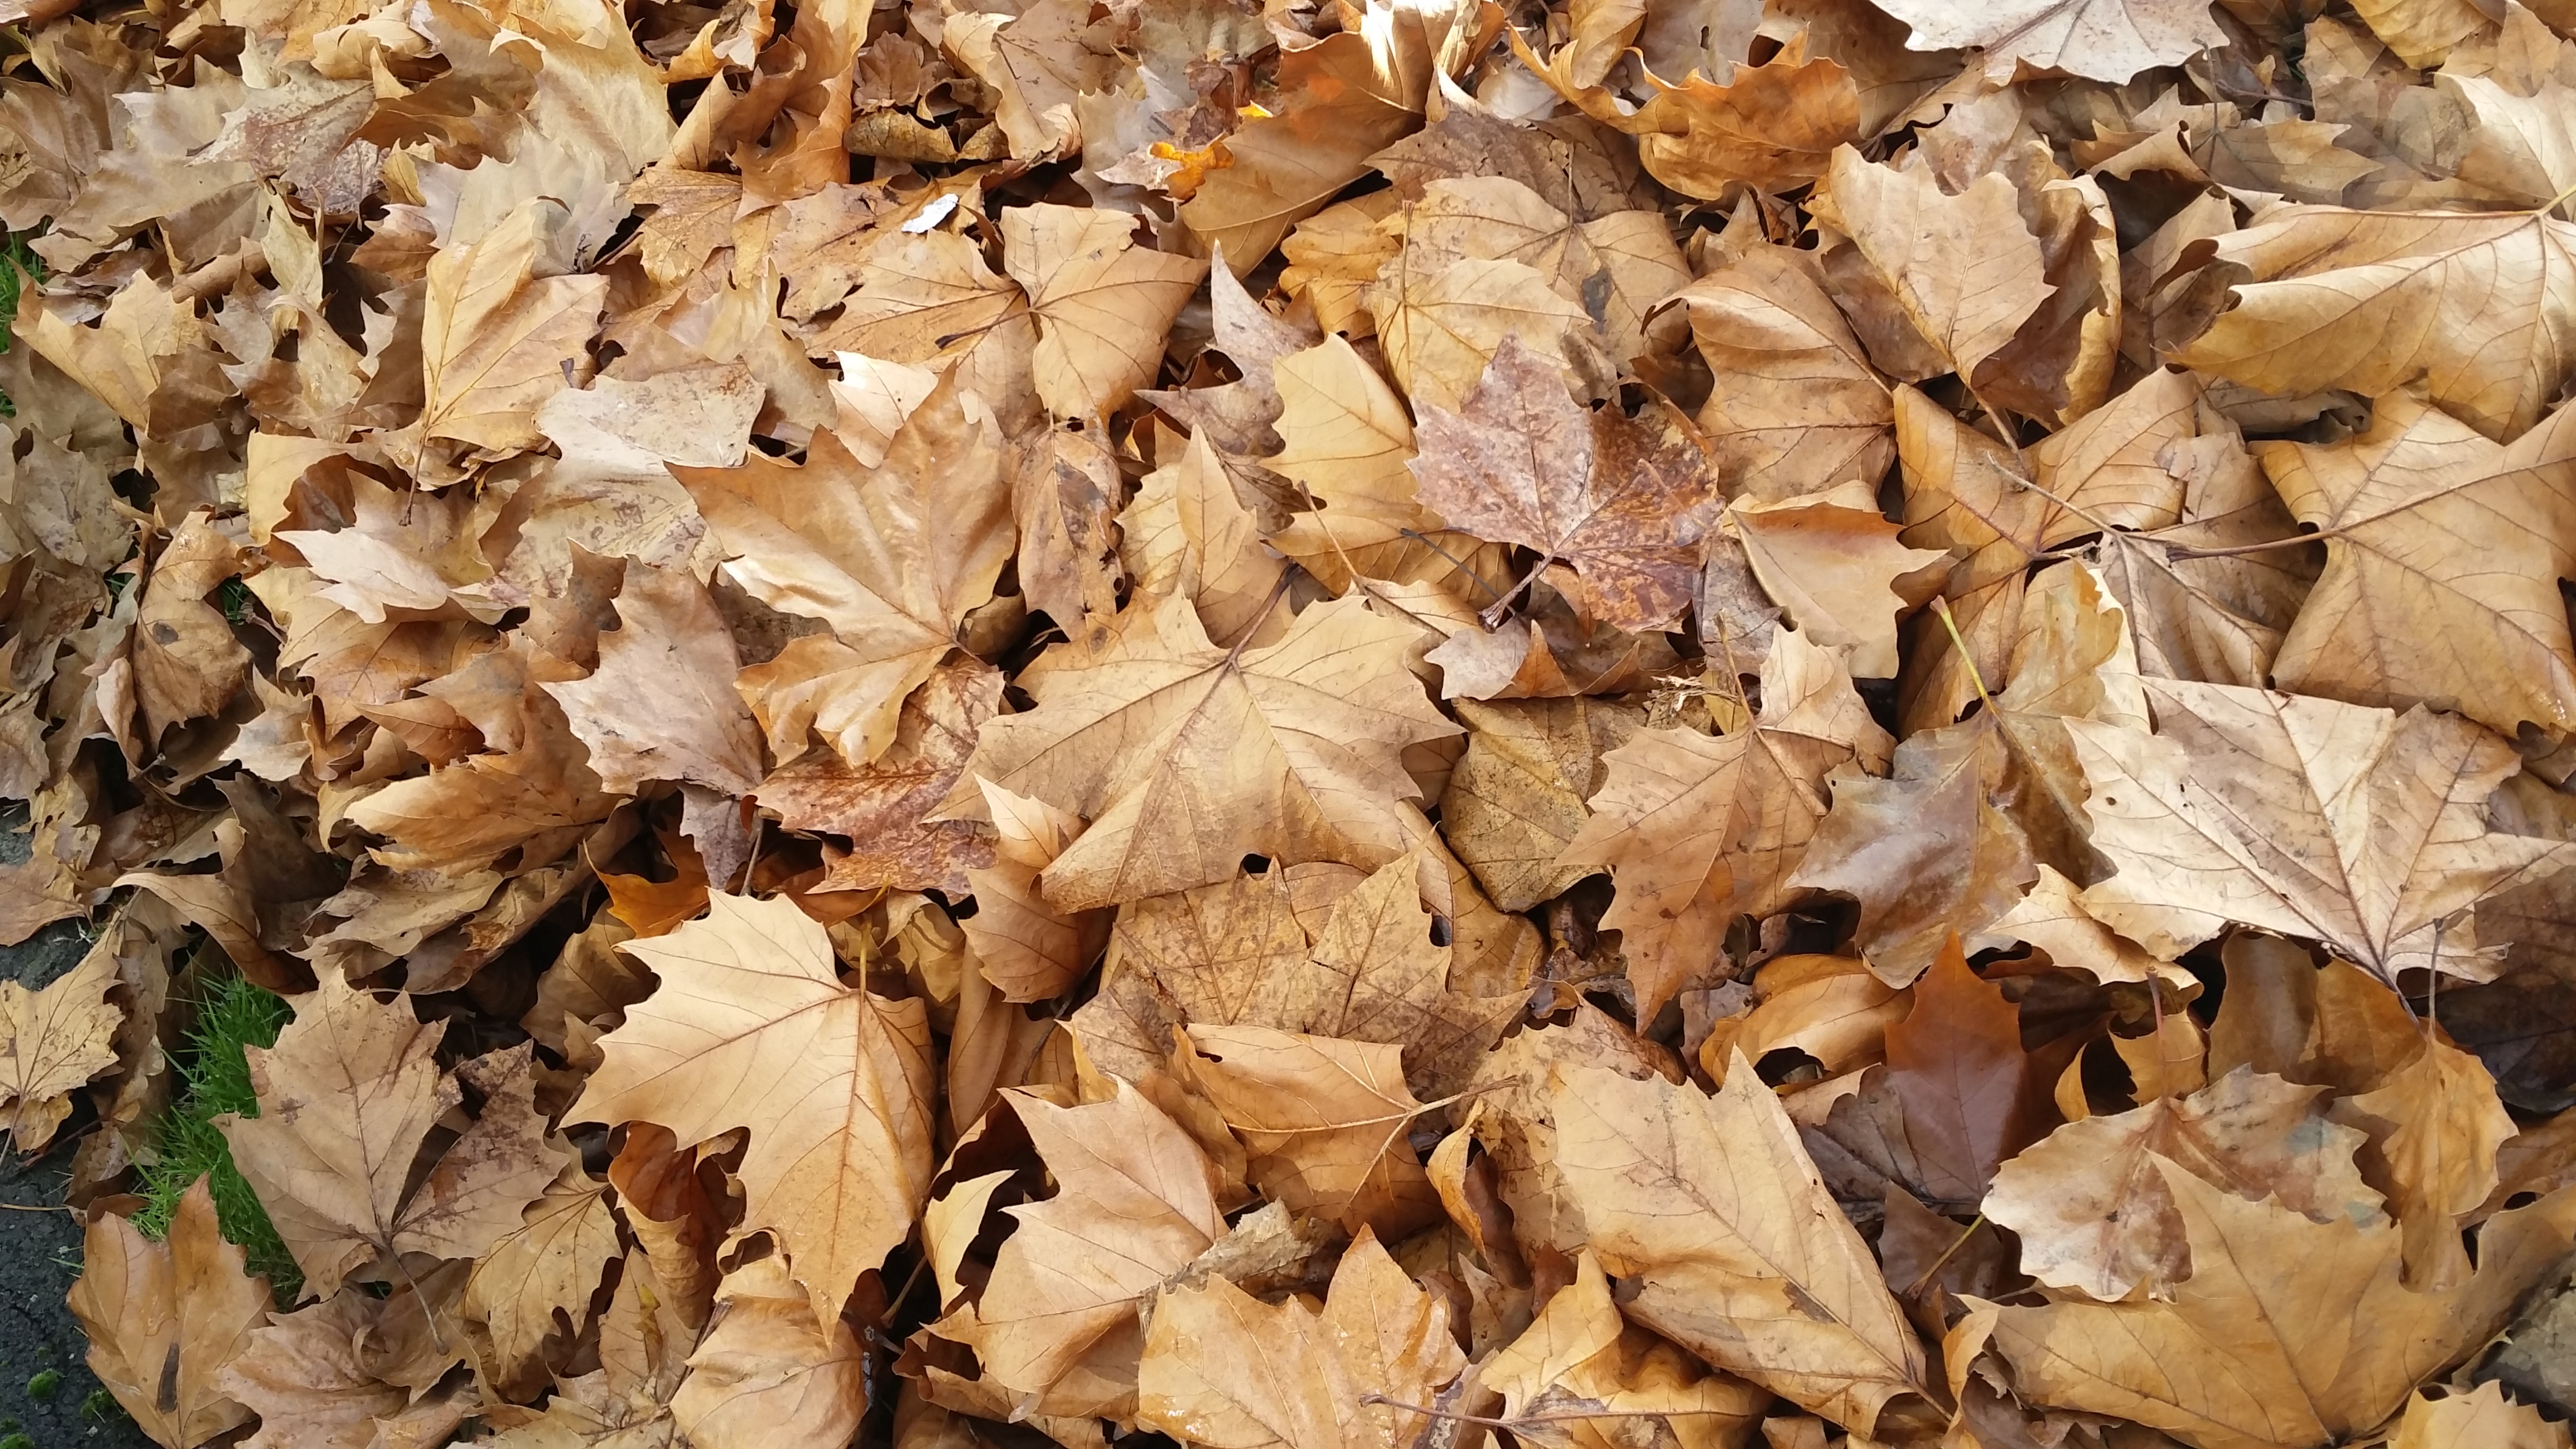
tree, branch, plant, wood, leaf, fall, flower, petal, autumn, brown, season, leaves, gold, flowering plant, land plant